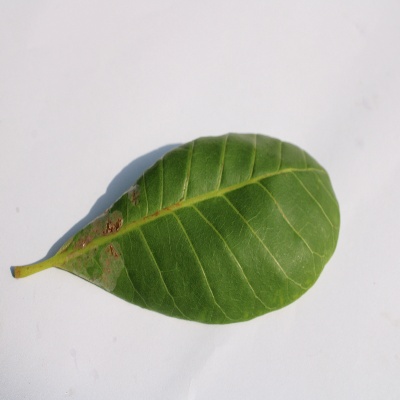
Crop: Cashew
Condition: leaf miner